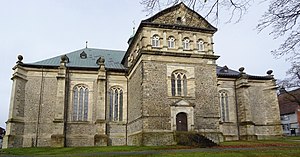
Clausthal-Zellerfeld / Gallery
Clausthal-Zellerfeld er en by i Landkreis Goslar, i den tyske delstat Niedersachsen med 15.523 indbyggere. Den ligger i den sydvestlige del af bjergkæden Harzen, og var indtil 2015 administrationsby i samtgemeinde Oberharz og en luftkurby.